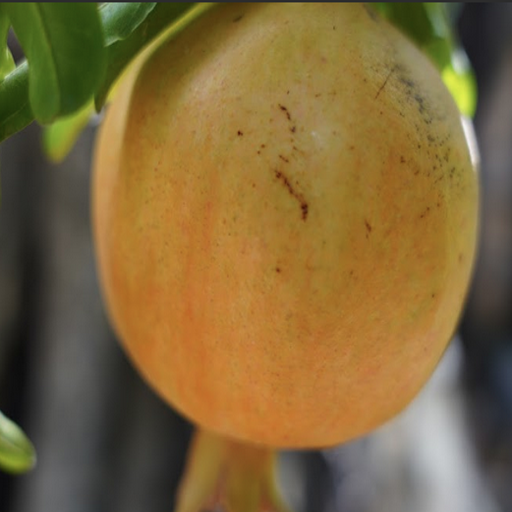
Label: Healthy